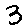
Label: 3